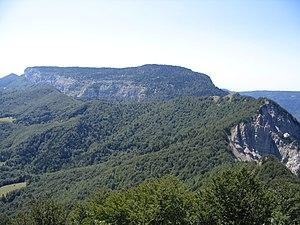
Le mont Outheran est une montagne du massif de la Chartreuse culminant à 1 676 m, située entre Saint-Thibaud-de-Couz et Entremont-le-Vieux, dans le département de Savoie.